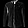
Label: Shirt